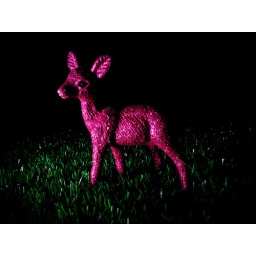
pink glitter deer in headlights on fake grass